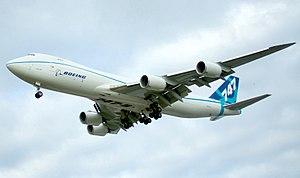
Le Boeing 747-8 est un avion de ligne à réaction gros-porteur développé par Boeing Commercial Airplanes. Officiellement annoncé en 2005, le 747-8 est la quatrième génération de versions du Boeing 747, avec un fuselage allongé, une voilure redessinée et des performances supérieures à celles du 747-400. Le 747-8 est la plus grande version du 747, le plus grand avion commercial construit aux États-Unis et le plus long avion à passagers du monde.